Red Desert (Wyoming)

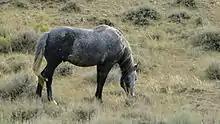
Unbranded and unclaimed horses on public lands in the Red Desert are protected by the Wild and Free-Roaming Horses and Burros Act of 1971.

The result of the Red Desert's unique ecology is that wildlife is varied. Predators such as coyotes and the occasional mountain lion, swift fox, and kit fox are attracted by the area's mammals for feed. Pocket gophers, badgers, sage grouse, sage sparrows, and the sage thrasher are associated with the sagebrush habitat. The Red Desert is home to a range of burrowing animals. The white-tailed prairie dog, Great Basin spadefoot toad, tiger salamander, pygmy rabbits, and sagebrush lizards all go underground for protection from the desert's extreme weather and predators. Similarly, the burrowing owl nests and roosts underground, typically in burrows dug by prairie dogs. Migratory summer birds such as the white-faced ibis and white pelican are found at snow-melt ponds on the desert floor and at temporal wetlands.